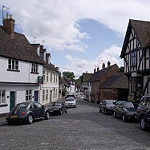
Label: street